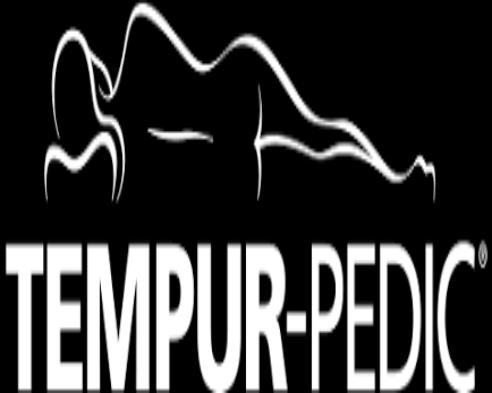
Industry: Necessities